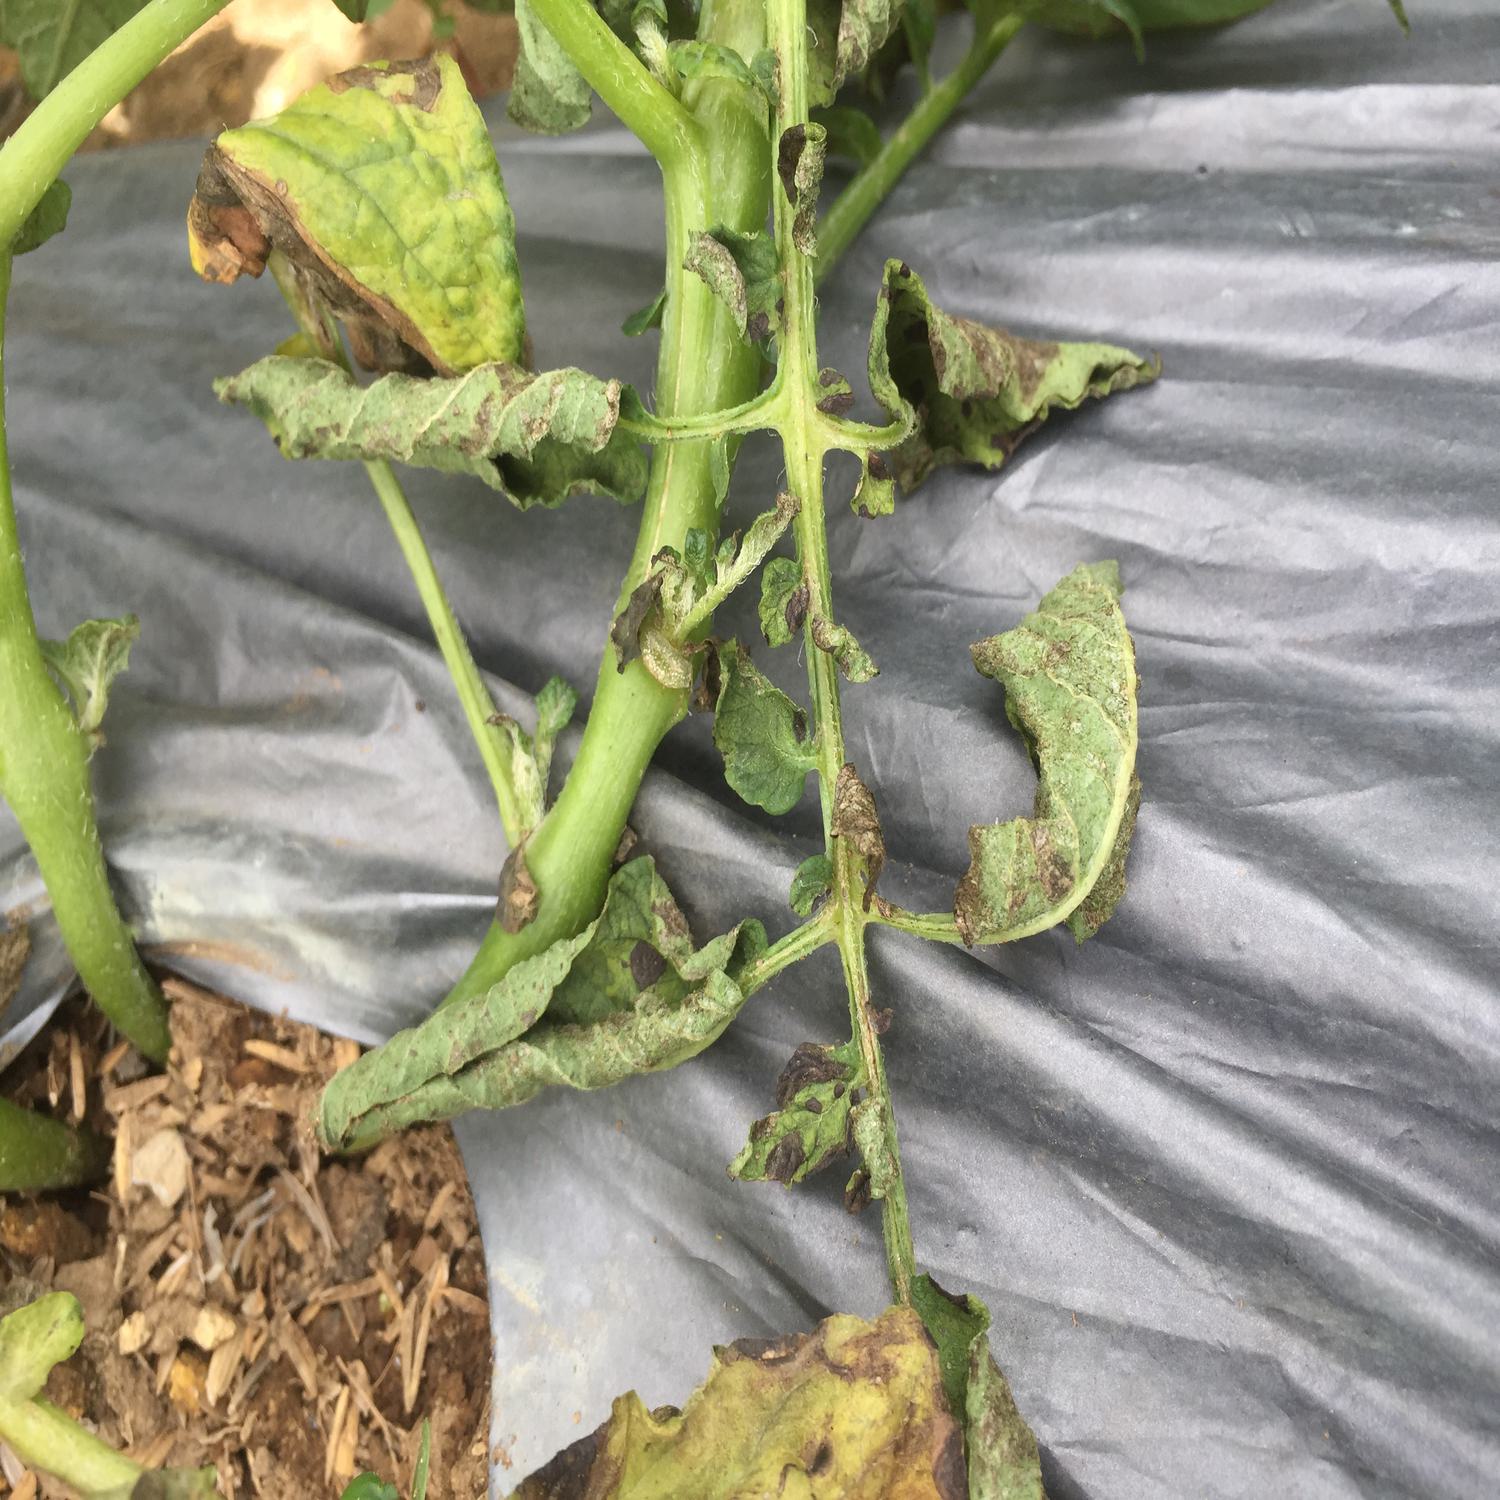
Label: Bacteria